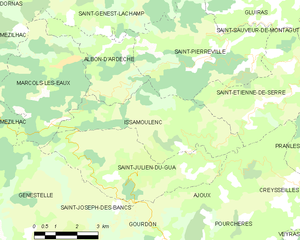
Carte des communes françaises: Issamoulenc